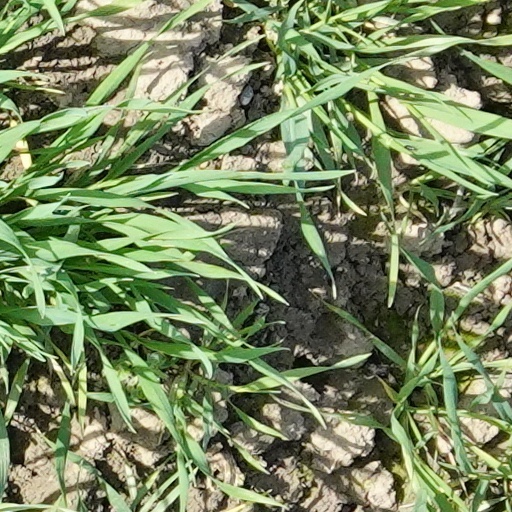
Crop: wheat